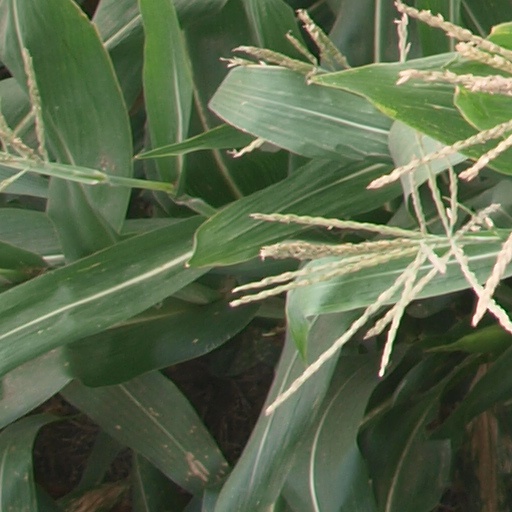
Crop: maize; corn